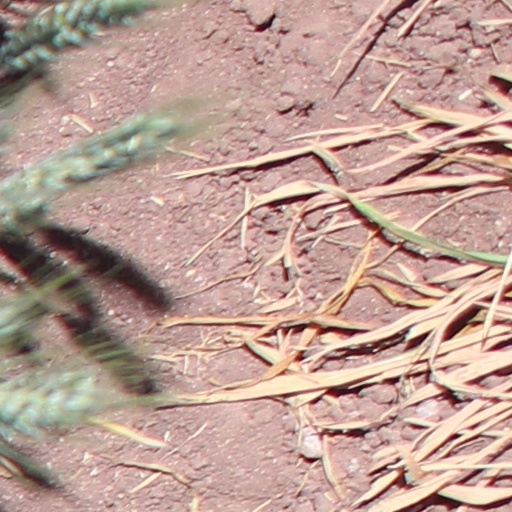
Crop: wheat